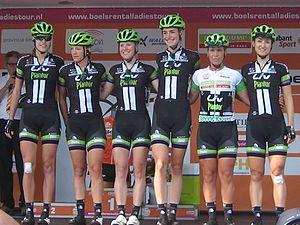
La saison 2016 de l'équipe cycliste Liv-Plantur est la sixième de la formation. Le recrutement est marqué par le départ des leaders de l'équipe : Amy Pieters et Amy Pieters, ainsi que de la sprinteuse Lucy Garner. En compensation, la formation enregistre l'arrivée de la Canadienne Leah Kirchmann.